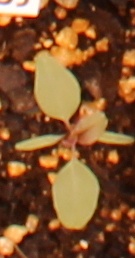
Label: Redroot Pigweed